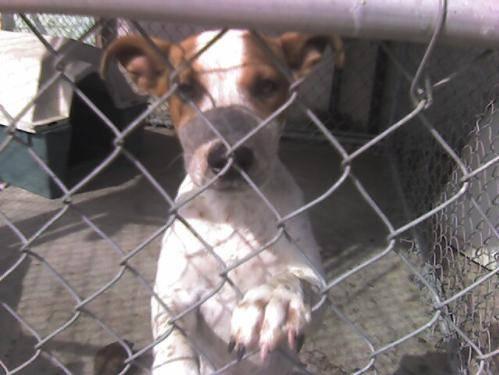
dog